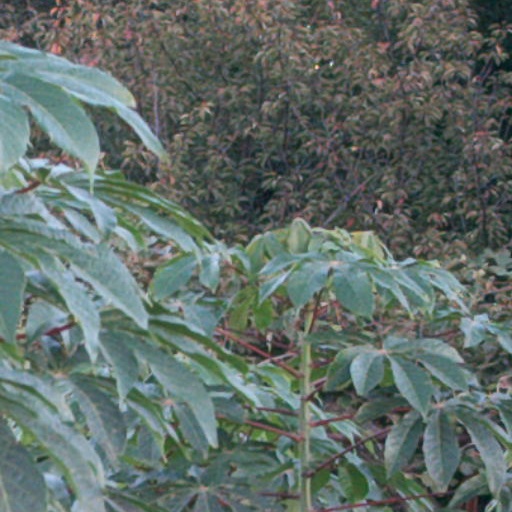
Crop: cassava